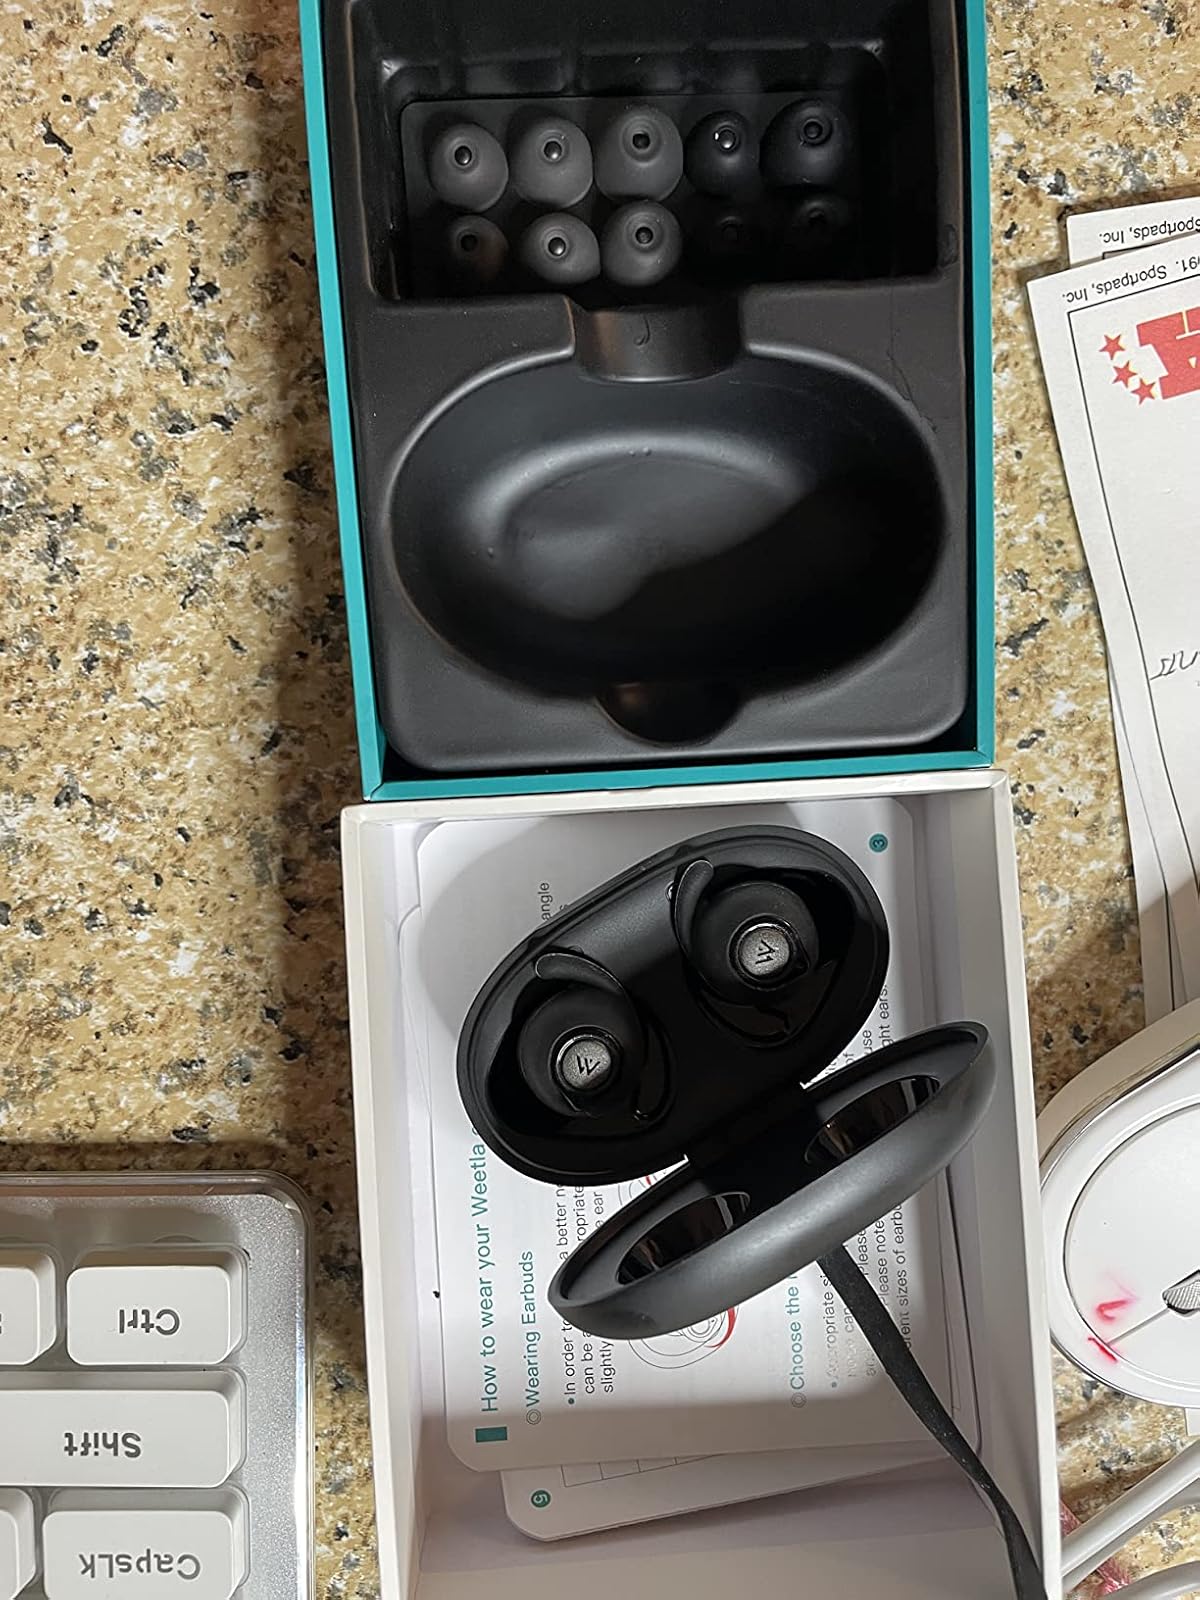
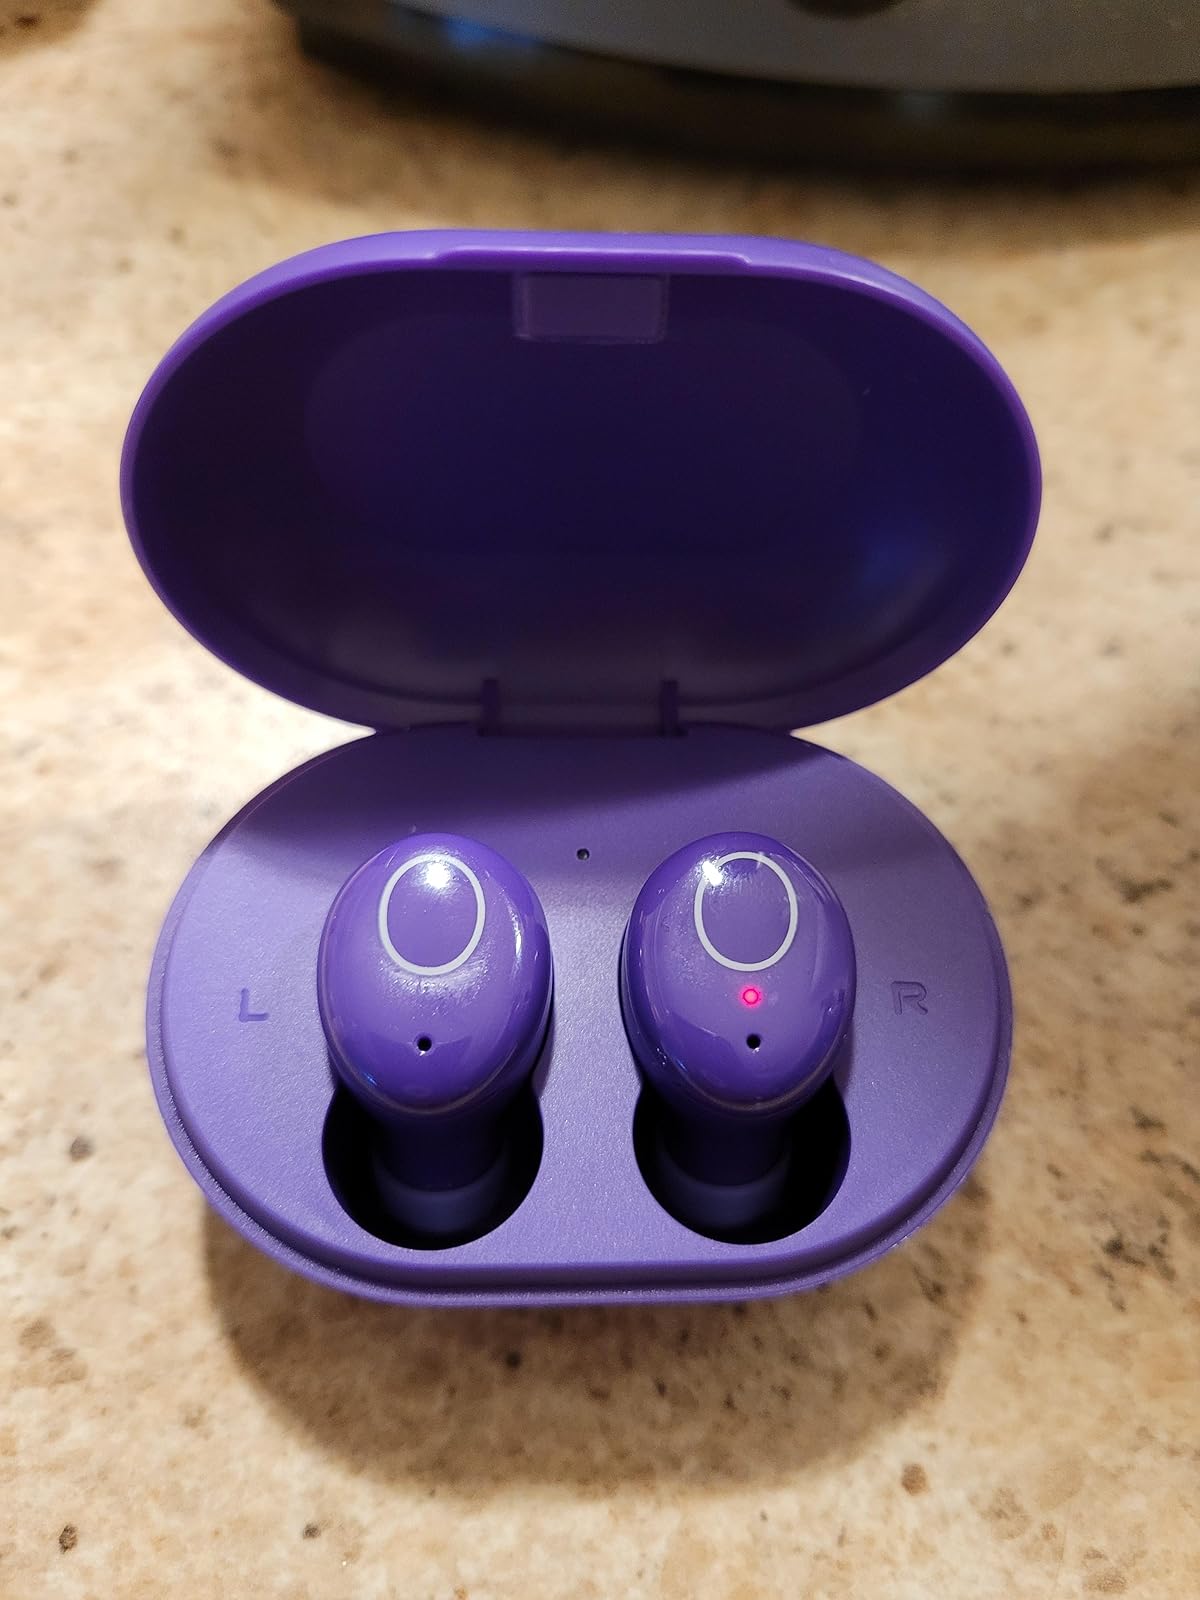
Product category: earbuds
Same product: no